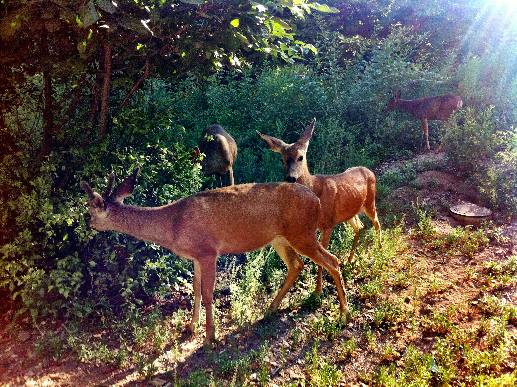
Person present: No